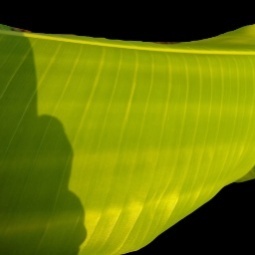
Label: Sulphur